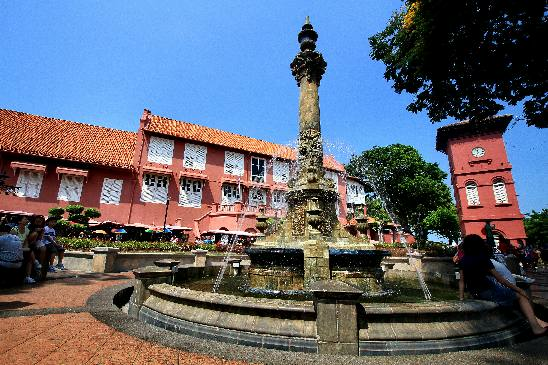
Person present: No